Climate of Uranus

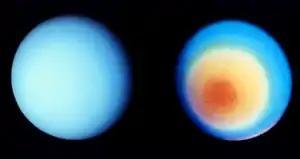
Uranus's southern hemisphere in approximate natural colour (left) and in higher wavelengths (right), showing its faint cloud bands and atmospheric "hood" as seen by "Voyager 2"

The climate of Uranus is heavily influenced by both its lack of internal heat, which limits atmospheric activity, and by its extreme axial tilt, which induces intense seasonal variation. Uranus's atmosphere is remarkably bland in comparison to the other giant planets which it otherwise closely resembles. When "Voyager 2" flew by Uranus in 1986, it observed a total of ten cloud features across the entire planet. Later observations from the ground or by the Hubble Space Telescope made in the 1990s and the 2000s revealed bright clouds in the northern (winter) hemisphere. In 2006 a dark spot similar to the Great Dark Spot on Neptune was detected.